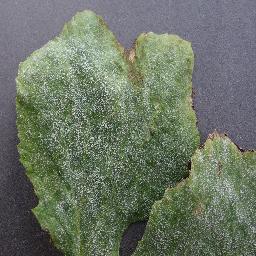
Label: Squash___Powdery_mildew